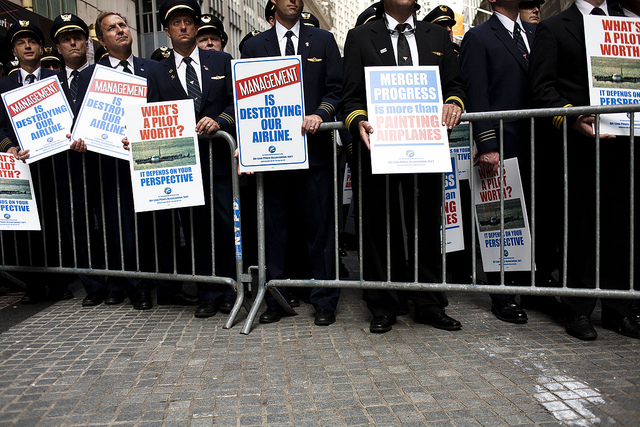
user: Given an image and a question. Answer the question in a short answer. Question: What are these men? Short Answer:
assistant: pilot